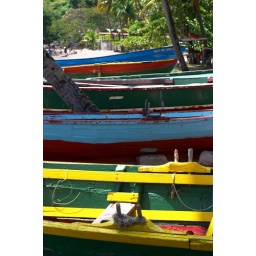
They had the most colorful boats I've ever seen in my travels.2006